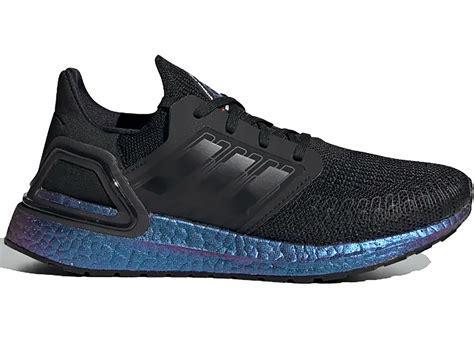
Brand: Adidas
Model: Ultra Boost 20